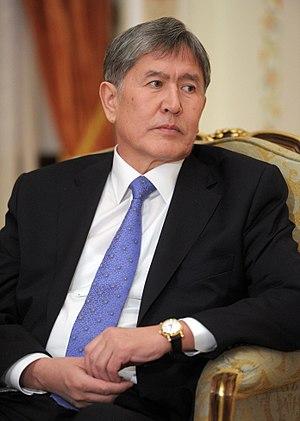
Le Kirghizistan est un pays qui fut dominé pendant des siècles par différents empires. C'est un pays jeune, dont l'indépendance date de 1991.
Une élection présidentielle s’est tenue au Kirghizistan le 30 octobre 2011. Elle vise à élire un président, le poste étant alors occupée par la présidente par interim Roza Otounbaïeva. Elle est remportée par Almazbek Atambaïev, alors Premier ministre par intérim.
Les élections législatives kirghizes de 2010 se sont tenues le 10 octobre 2010 pour élire Les 120 sièges du Conseil suprême du Kirghizistan. Le parti Ata-jourt arrive en tête du scrutin.